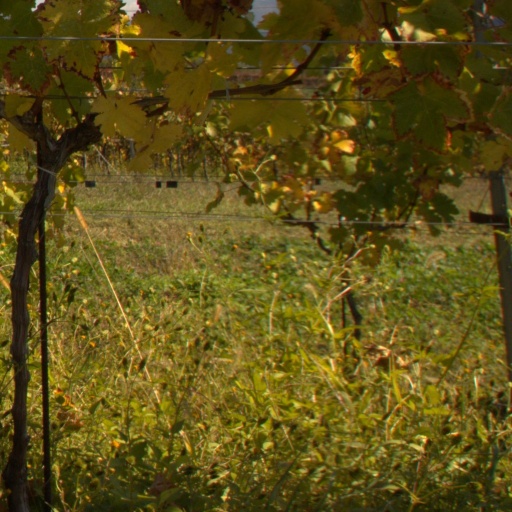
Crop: grape